1970s

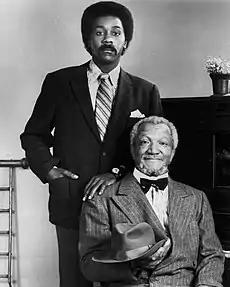
Redd Foxx and Demond Wilson from "Sanford and Son"

Classical and experimental music influenced both art rock and progressive rock genres with bands such as Pink Floyd, Yes, Todd Rundgren's Utopia, Supertramp, Rush, Genesis, King Crimson, Emerson, Lake & Palmer, Jethro Tull, The Moody Blues and Soft Machine. Hard rock and Heavy metal also emerged among British bands Led Zeppelin, Queen, The Who, Black Sabbath, UFO, Deep Purple, Uriah Heep, and Judas Priest.